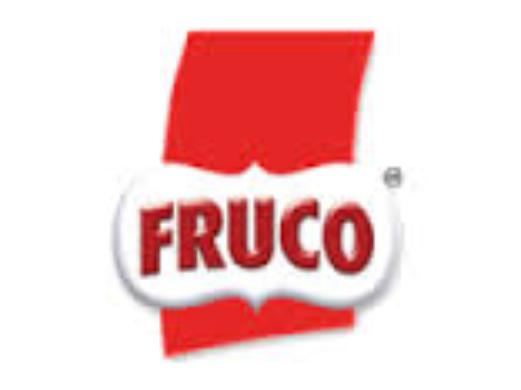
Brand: Fruco
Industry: Food